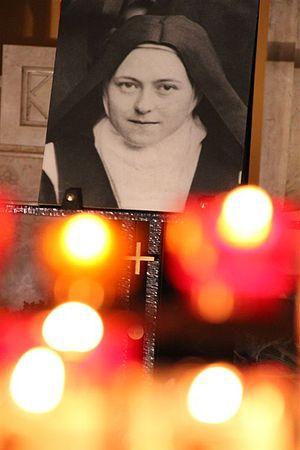
Portrait de Sainte-Thérèse à l'intérieur de la Basilique de Lisieux